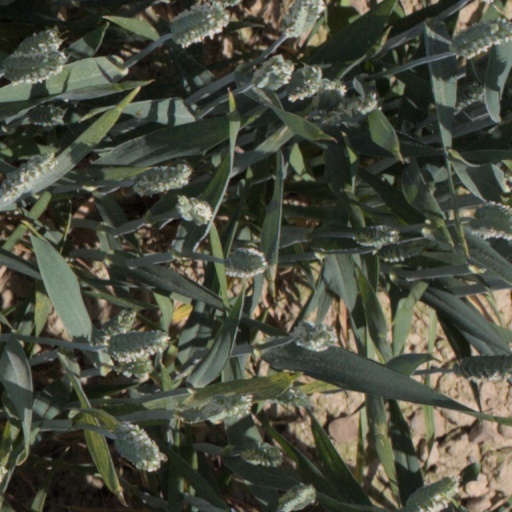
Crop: wheat